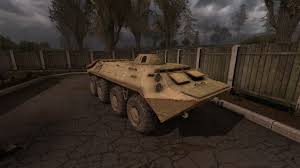
Label: BTR